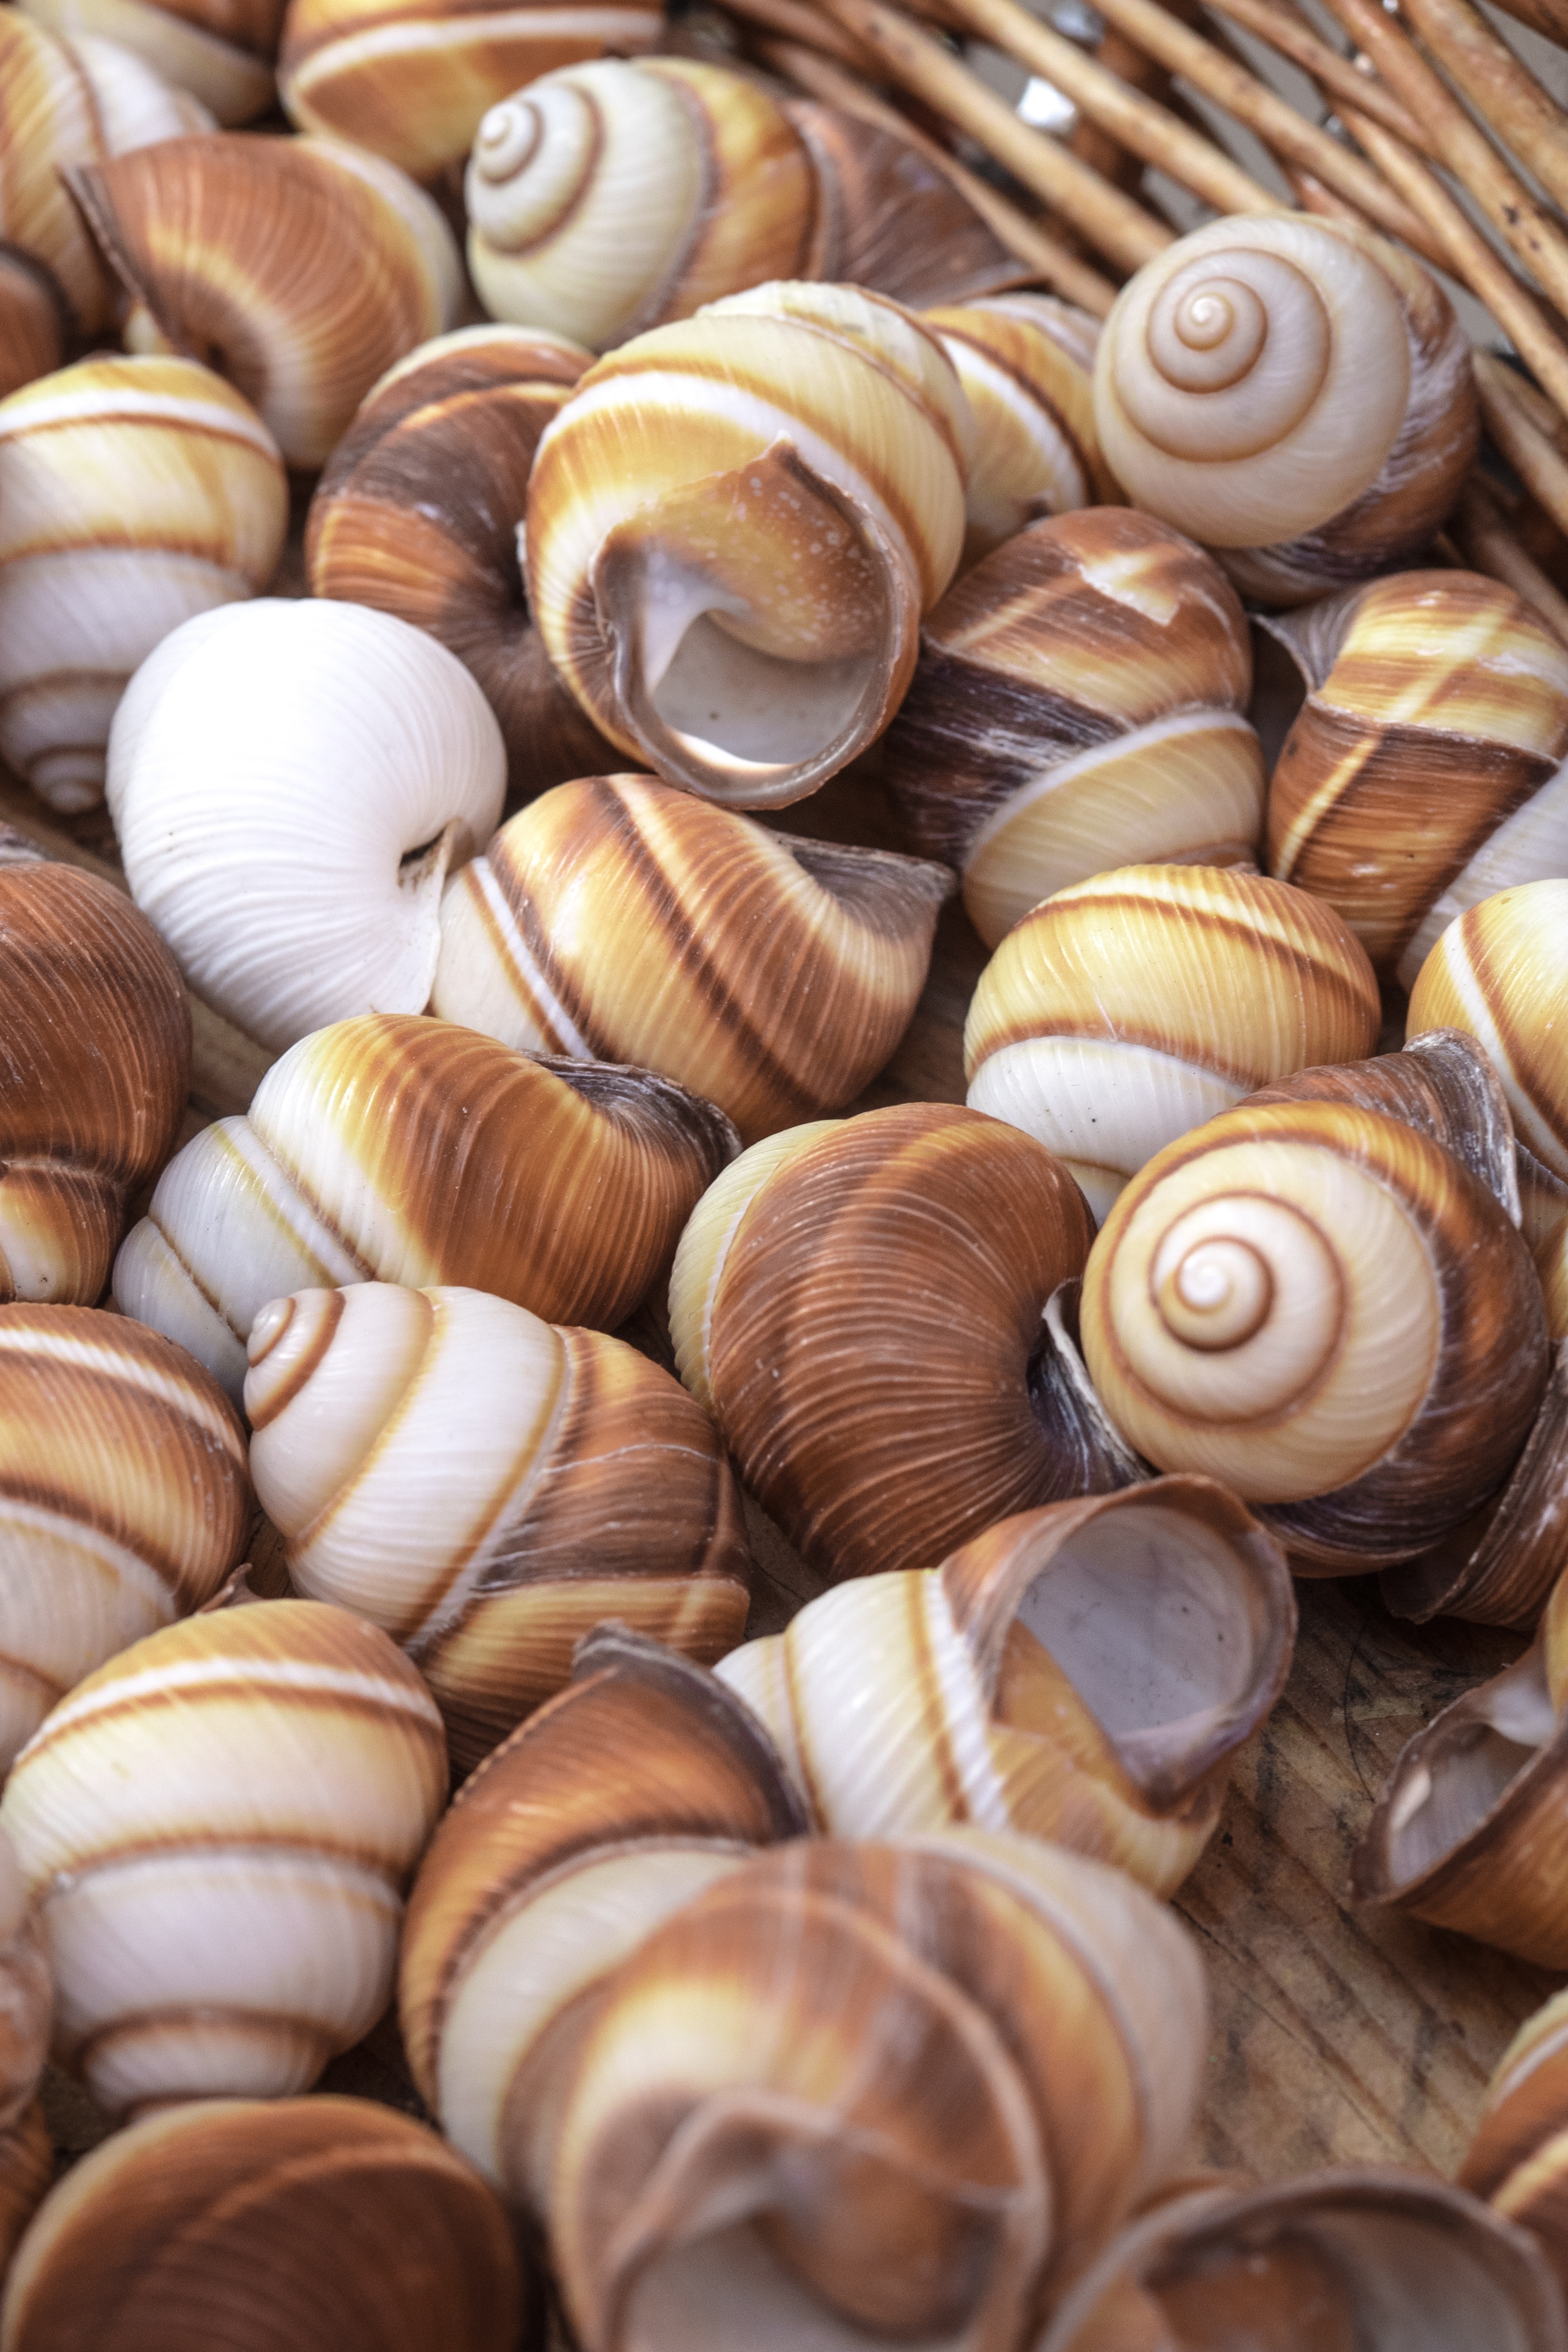
wood, food, produce, seafood, close, material, shell, invertebrate, seashell, clam, mollusk, coconut, snail, animals, cockle, hazelnut, escargot, snails, snail shells, snail shell, sea snail, naturdeko